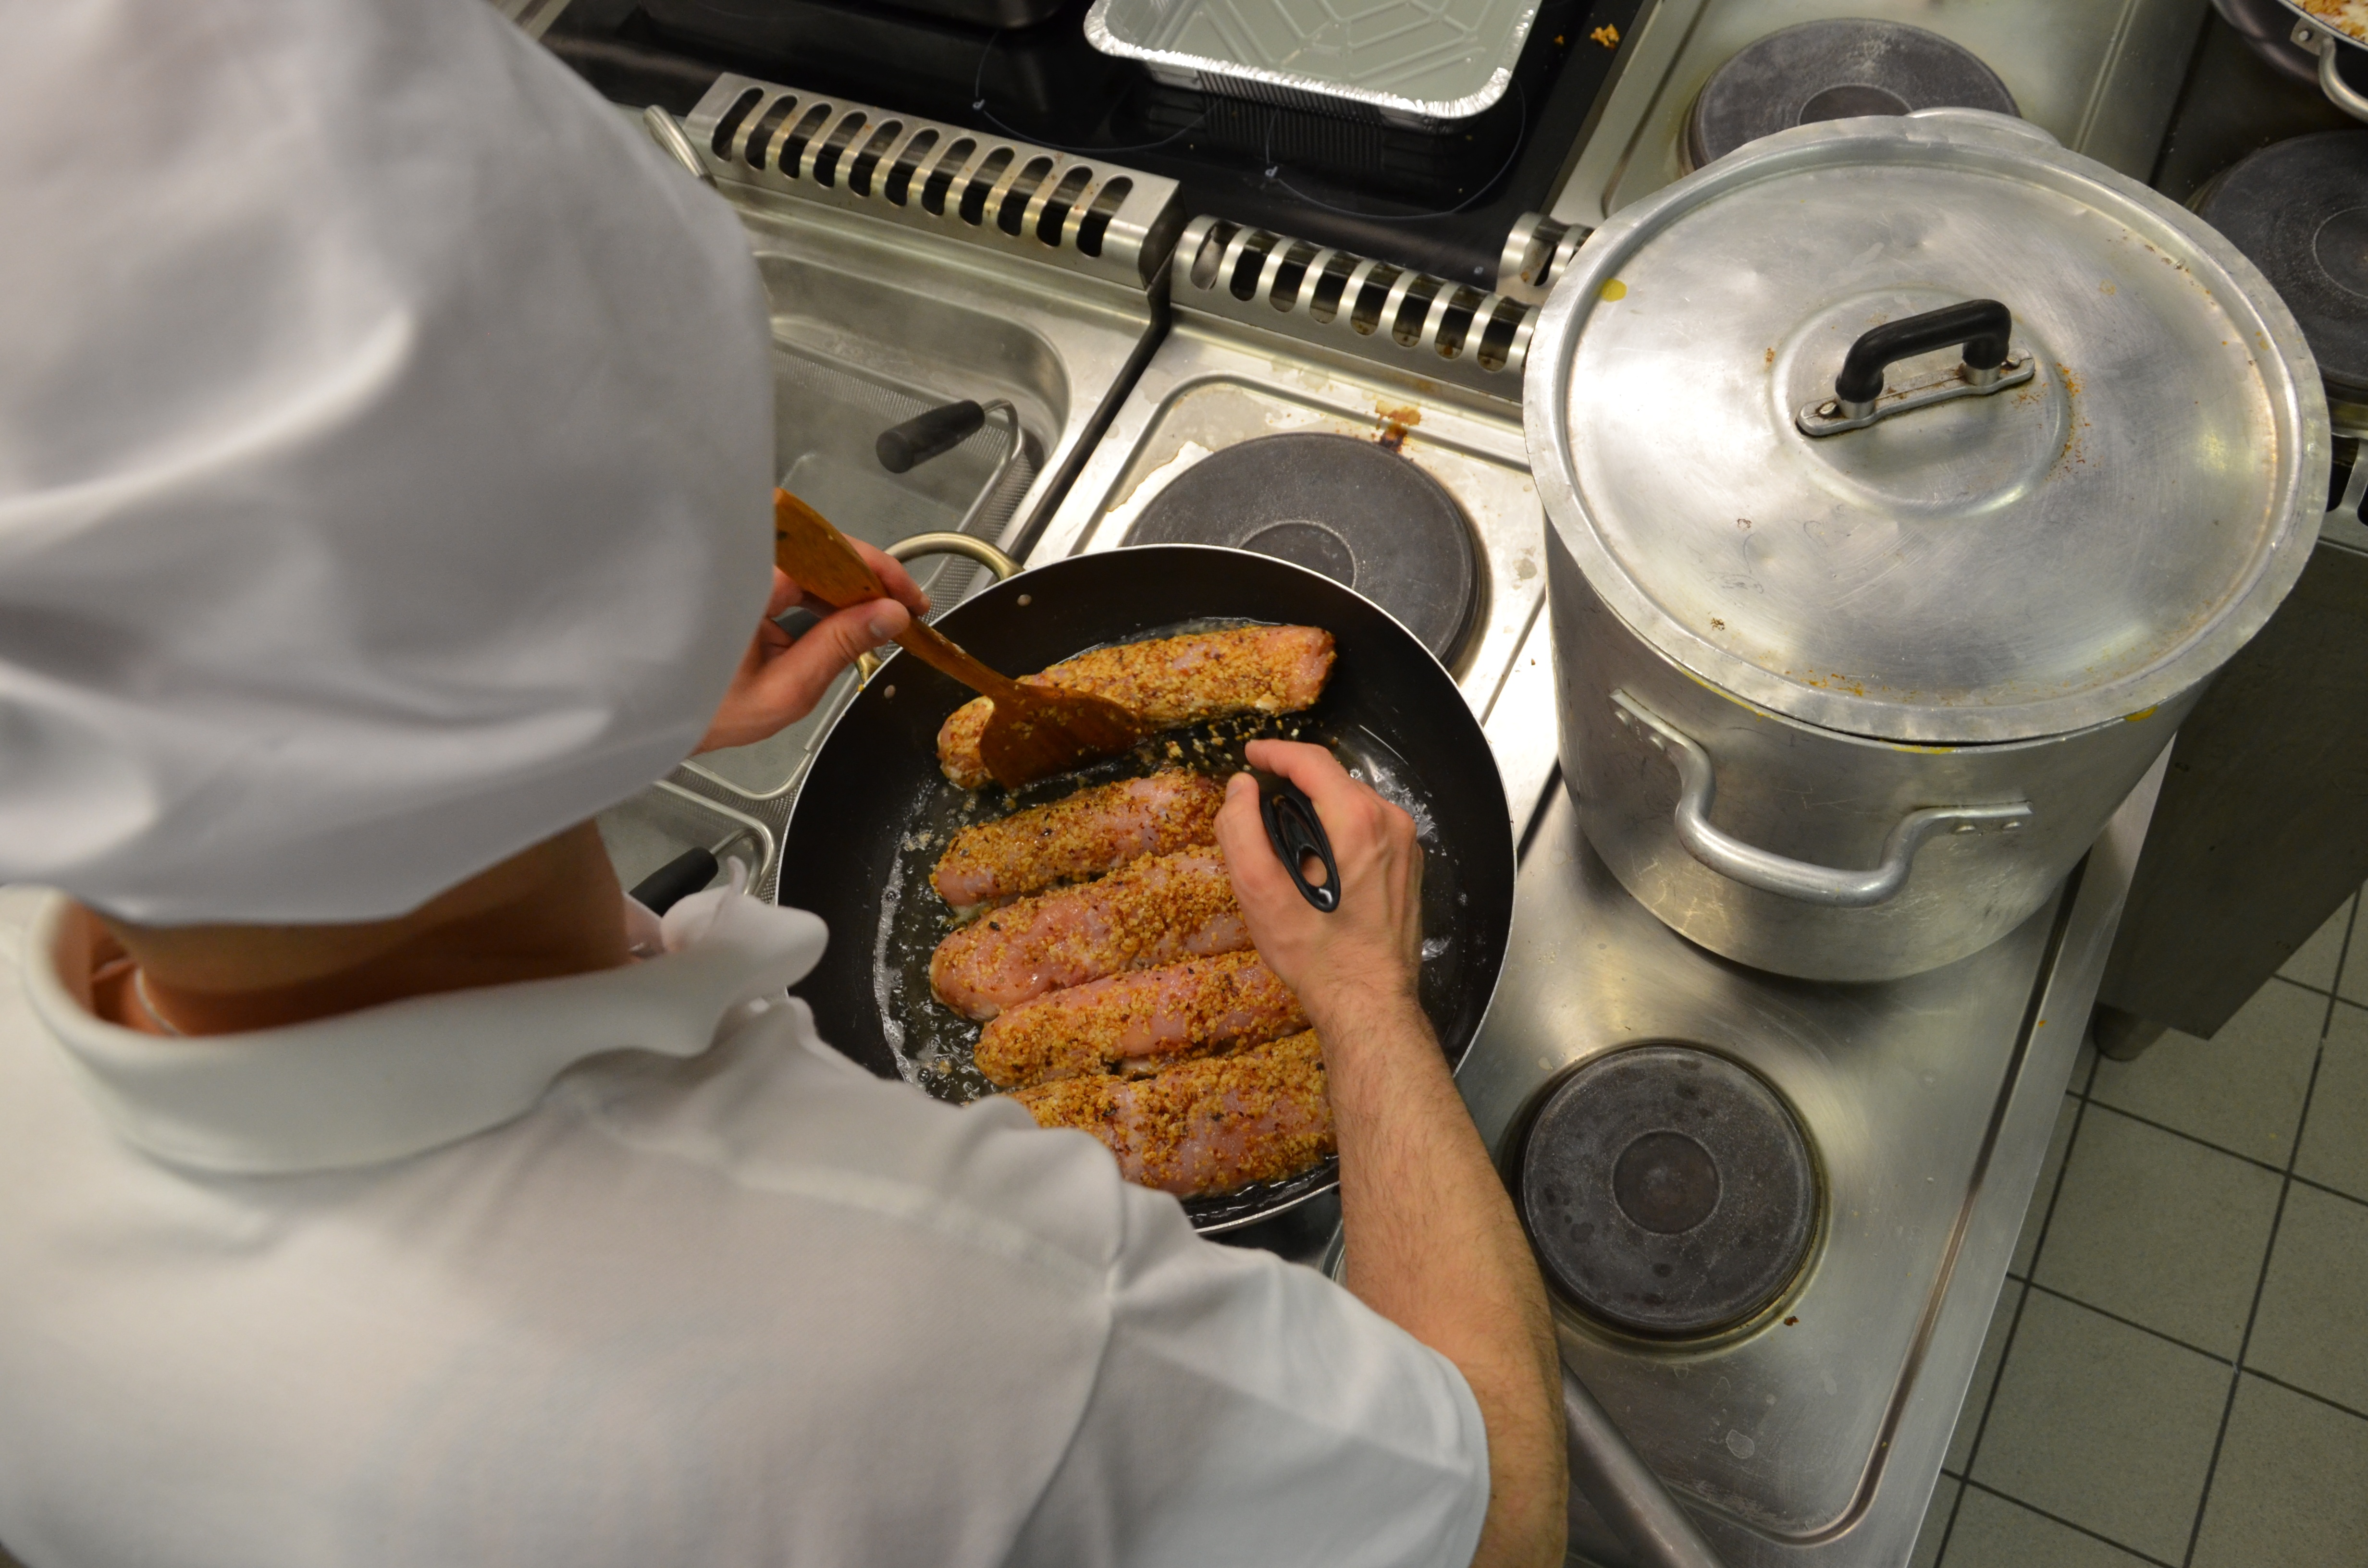
aroma, meal, food, cooking, flavour, kitchen, baking, spoon, cook, ground coffee, spices, seasonal, composition, gastronomy, taste, flavor, cookware, an ingredient